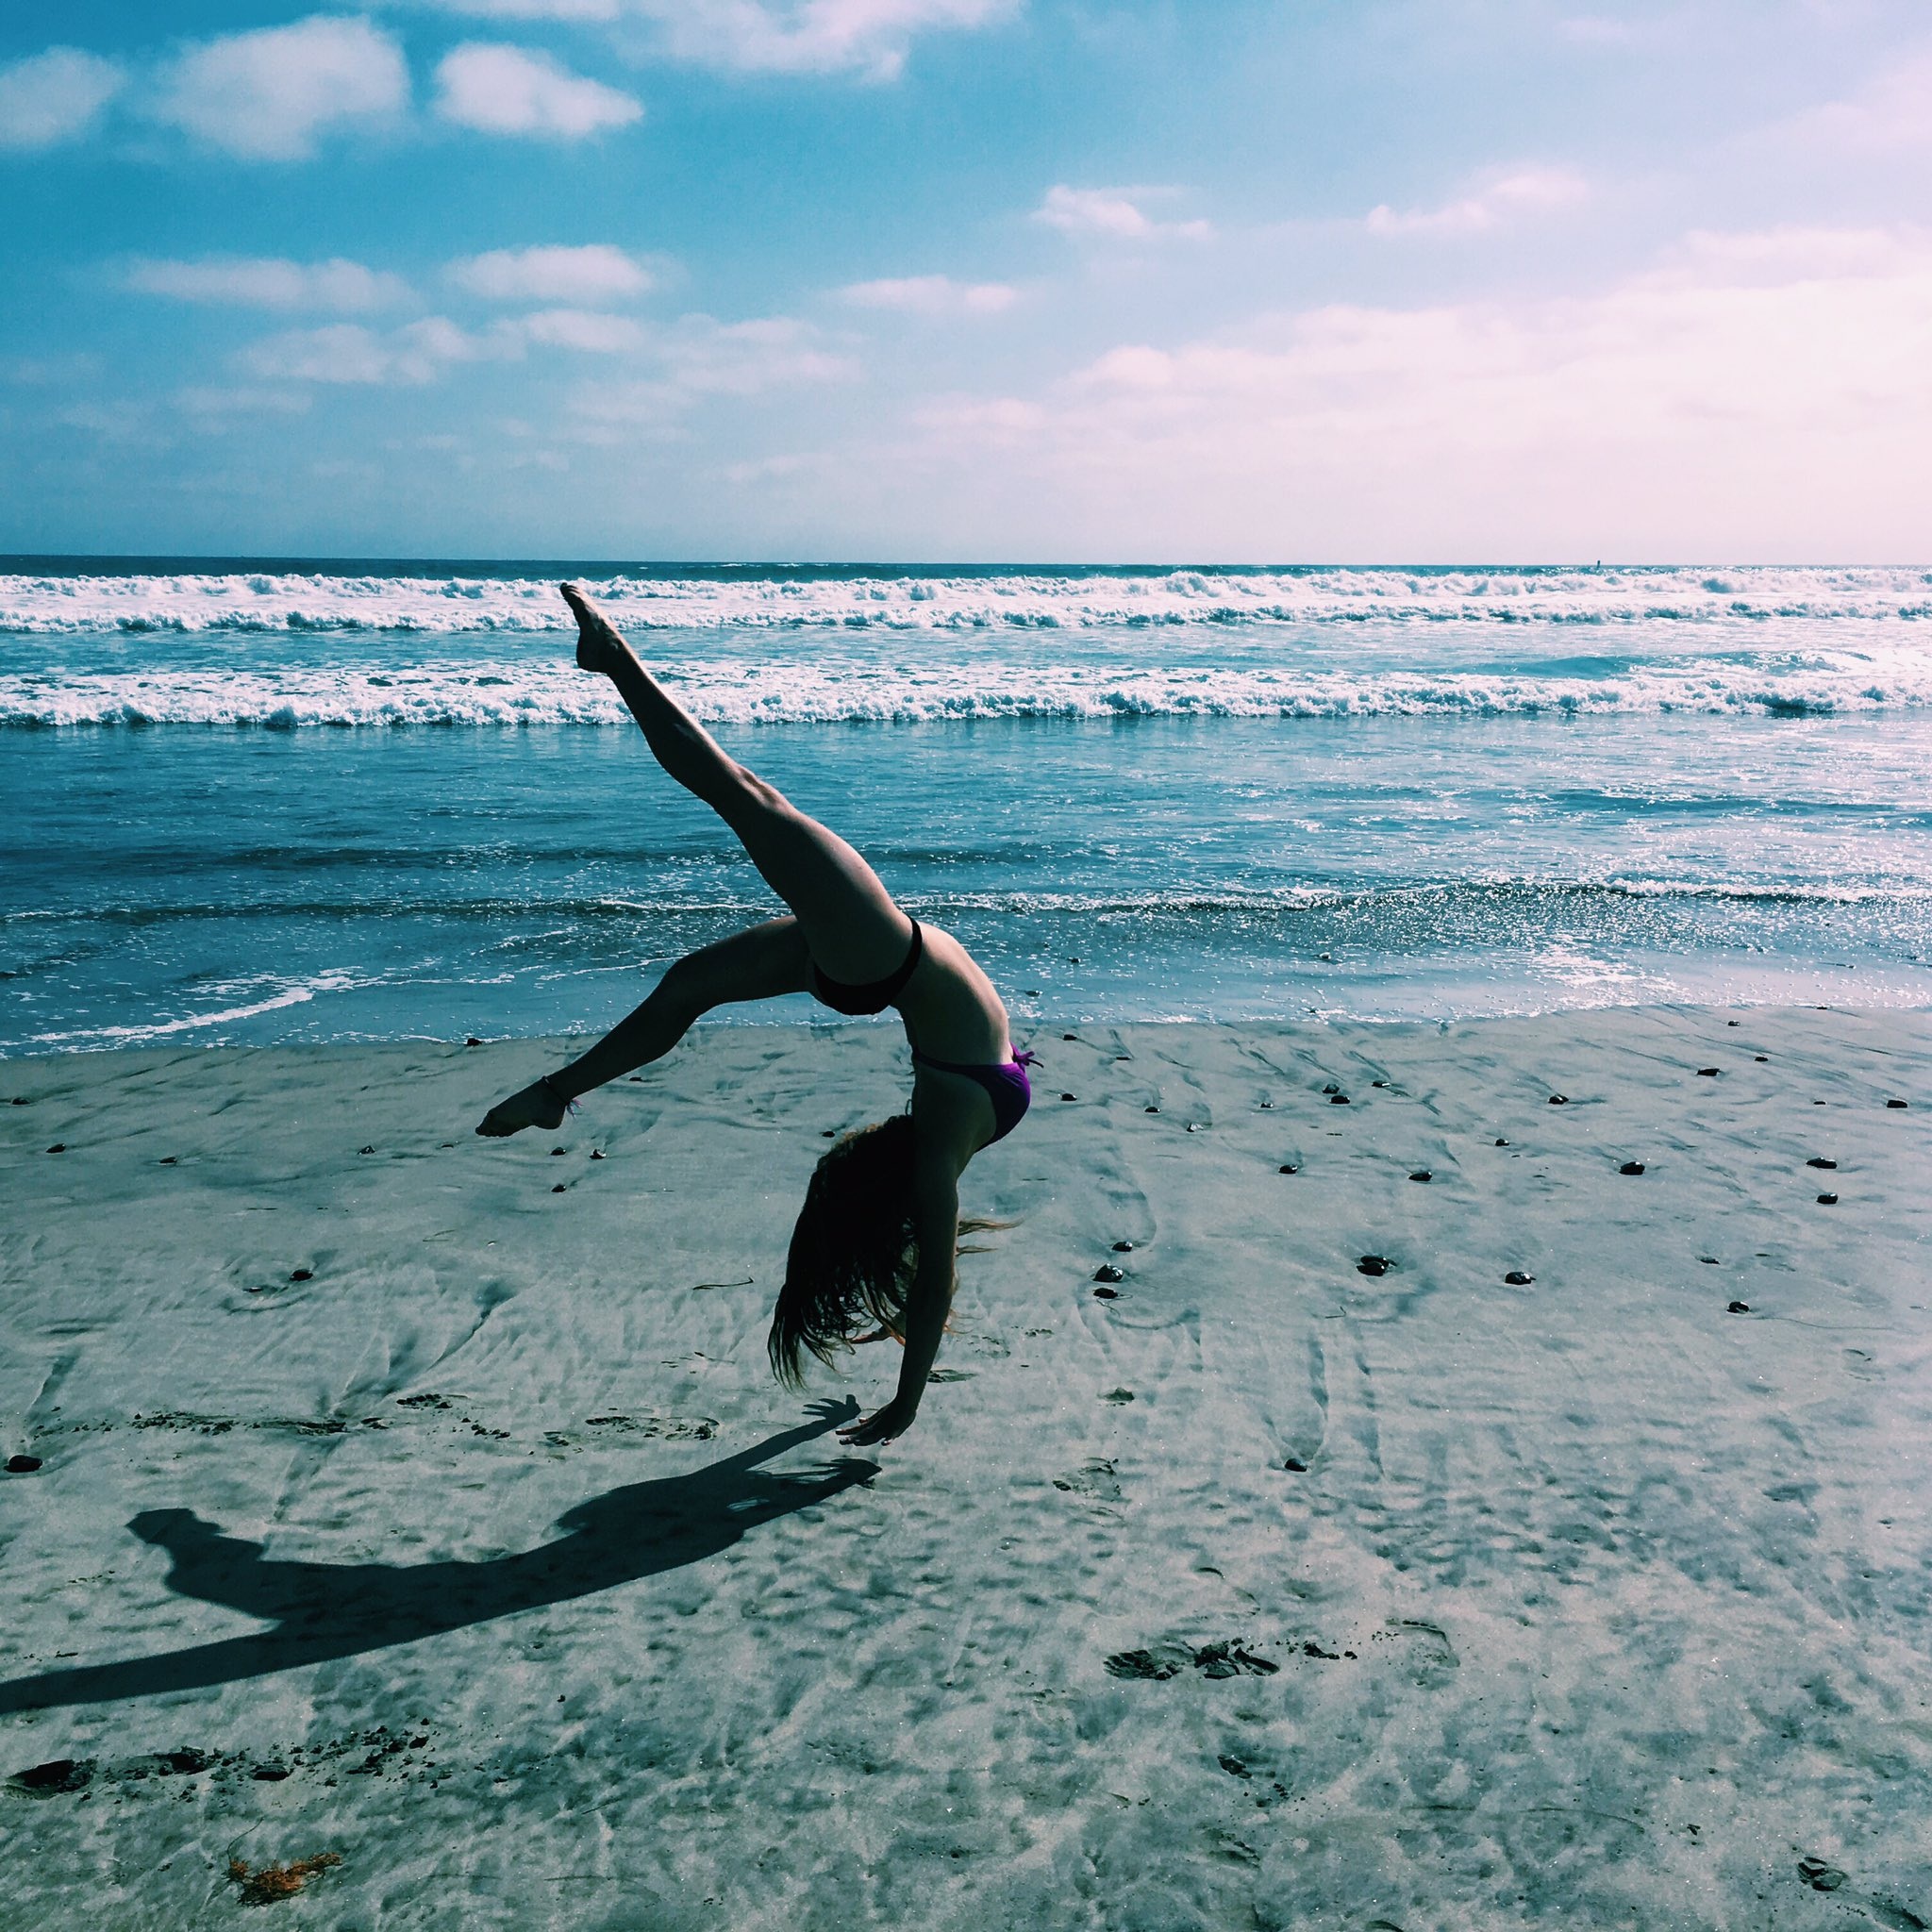
beach, sea, coast, water, sand, ocean, horizon, sky, girl, sport, shore, wave, summer, vacation, female, calm, exercise, leisure, health, fitness, body of water, fun, gymnastics, gymnast, wind wave, physical fitness, coastal and oceanic landforms